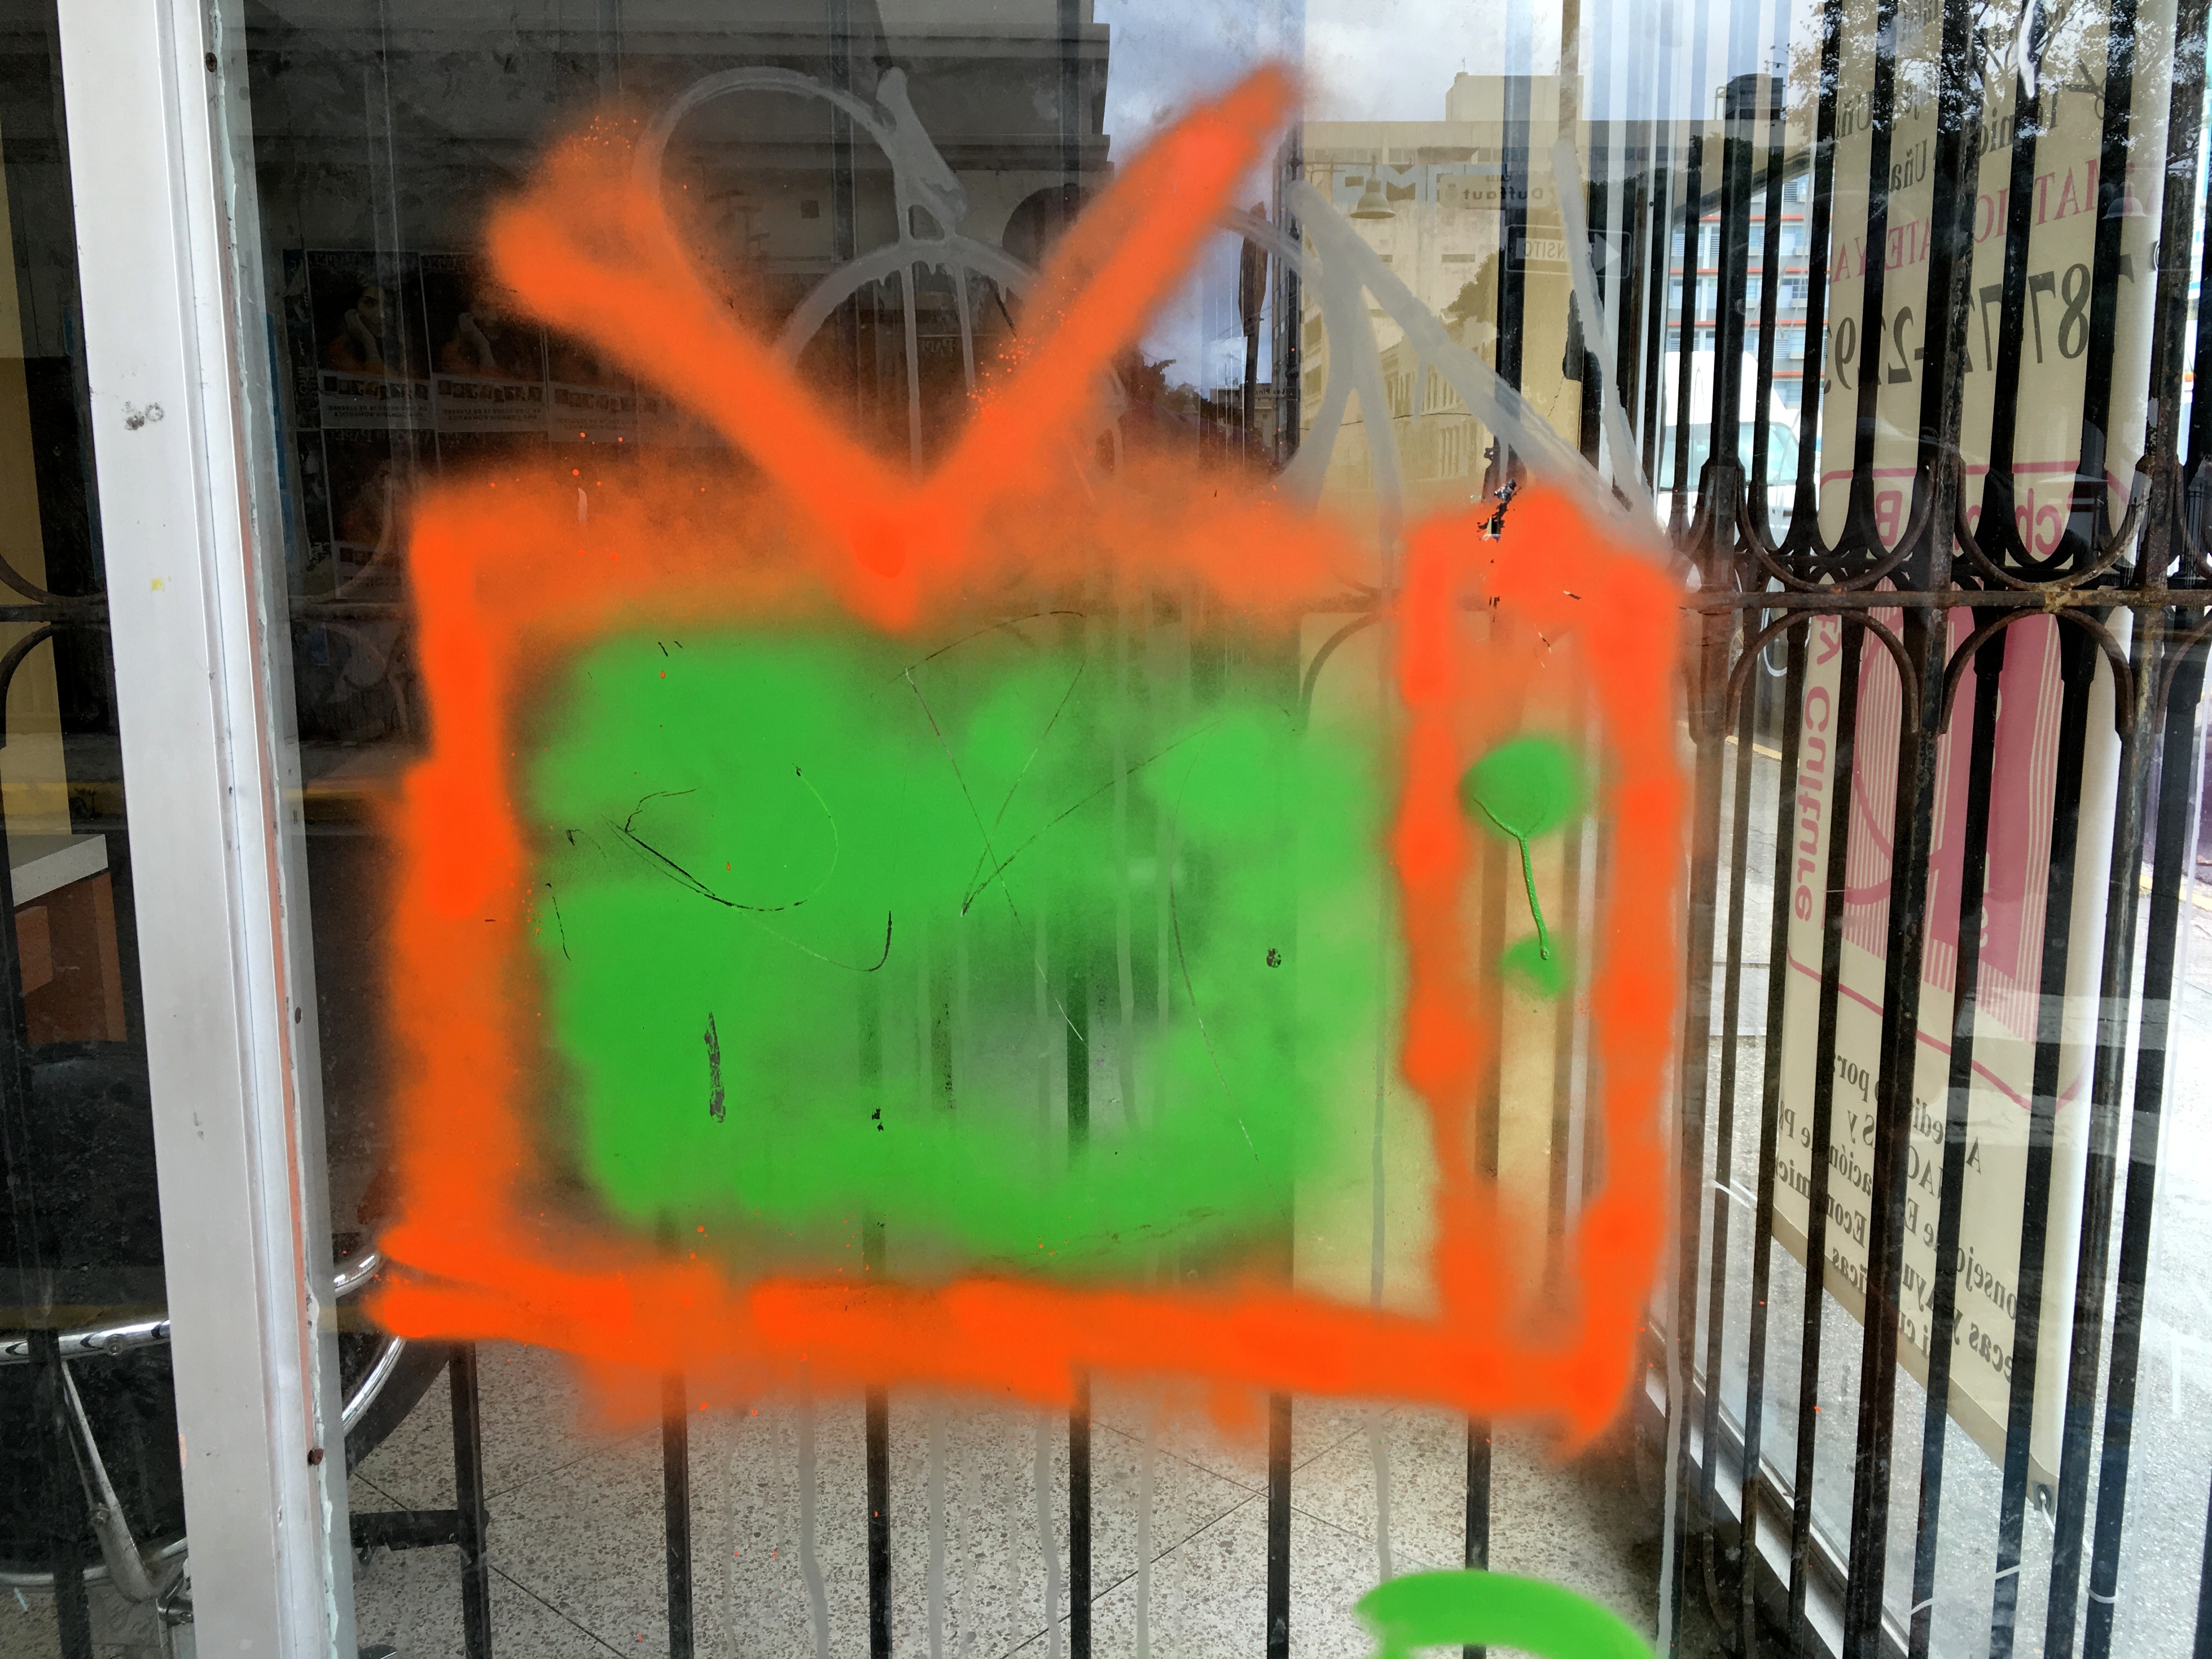
color, tv, graffiti, art